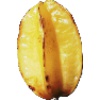
Label: Carambula 1